Tel Qasile ostraca

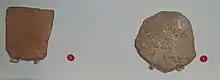
The ostraca on special exhibition in Tel Aviv in 2009. On the right, (1) is the Hiyahu ostracon, and on the left (2) is the Beth-horon sherd

The Tel Qasile ostraca are two small ostraca (pottery fragments with writing on them) found at Tell Qasile, then part of Mandatory Palestine, in 1945–46. The longer of the two ostraca is known as the Beth-horon sherd, on the basis of a possible reference to the biblical site of Bethoron. The Beth-horon sherd is now at the Israel Museum in Jerusalem.